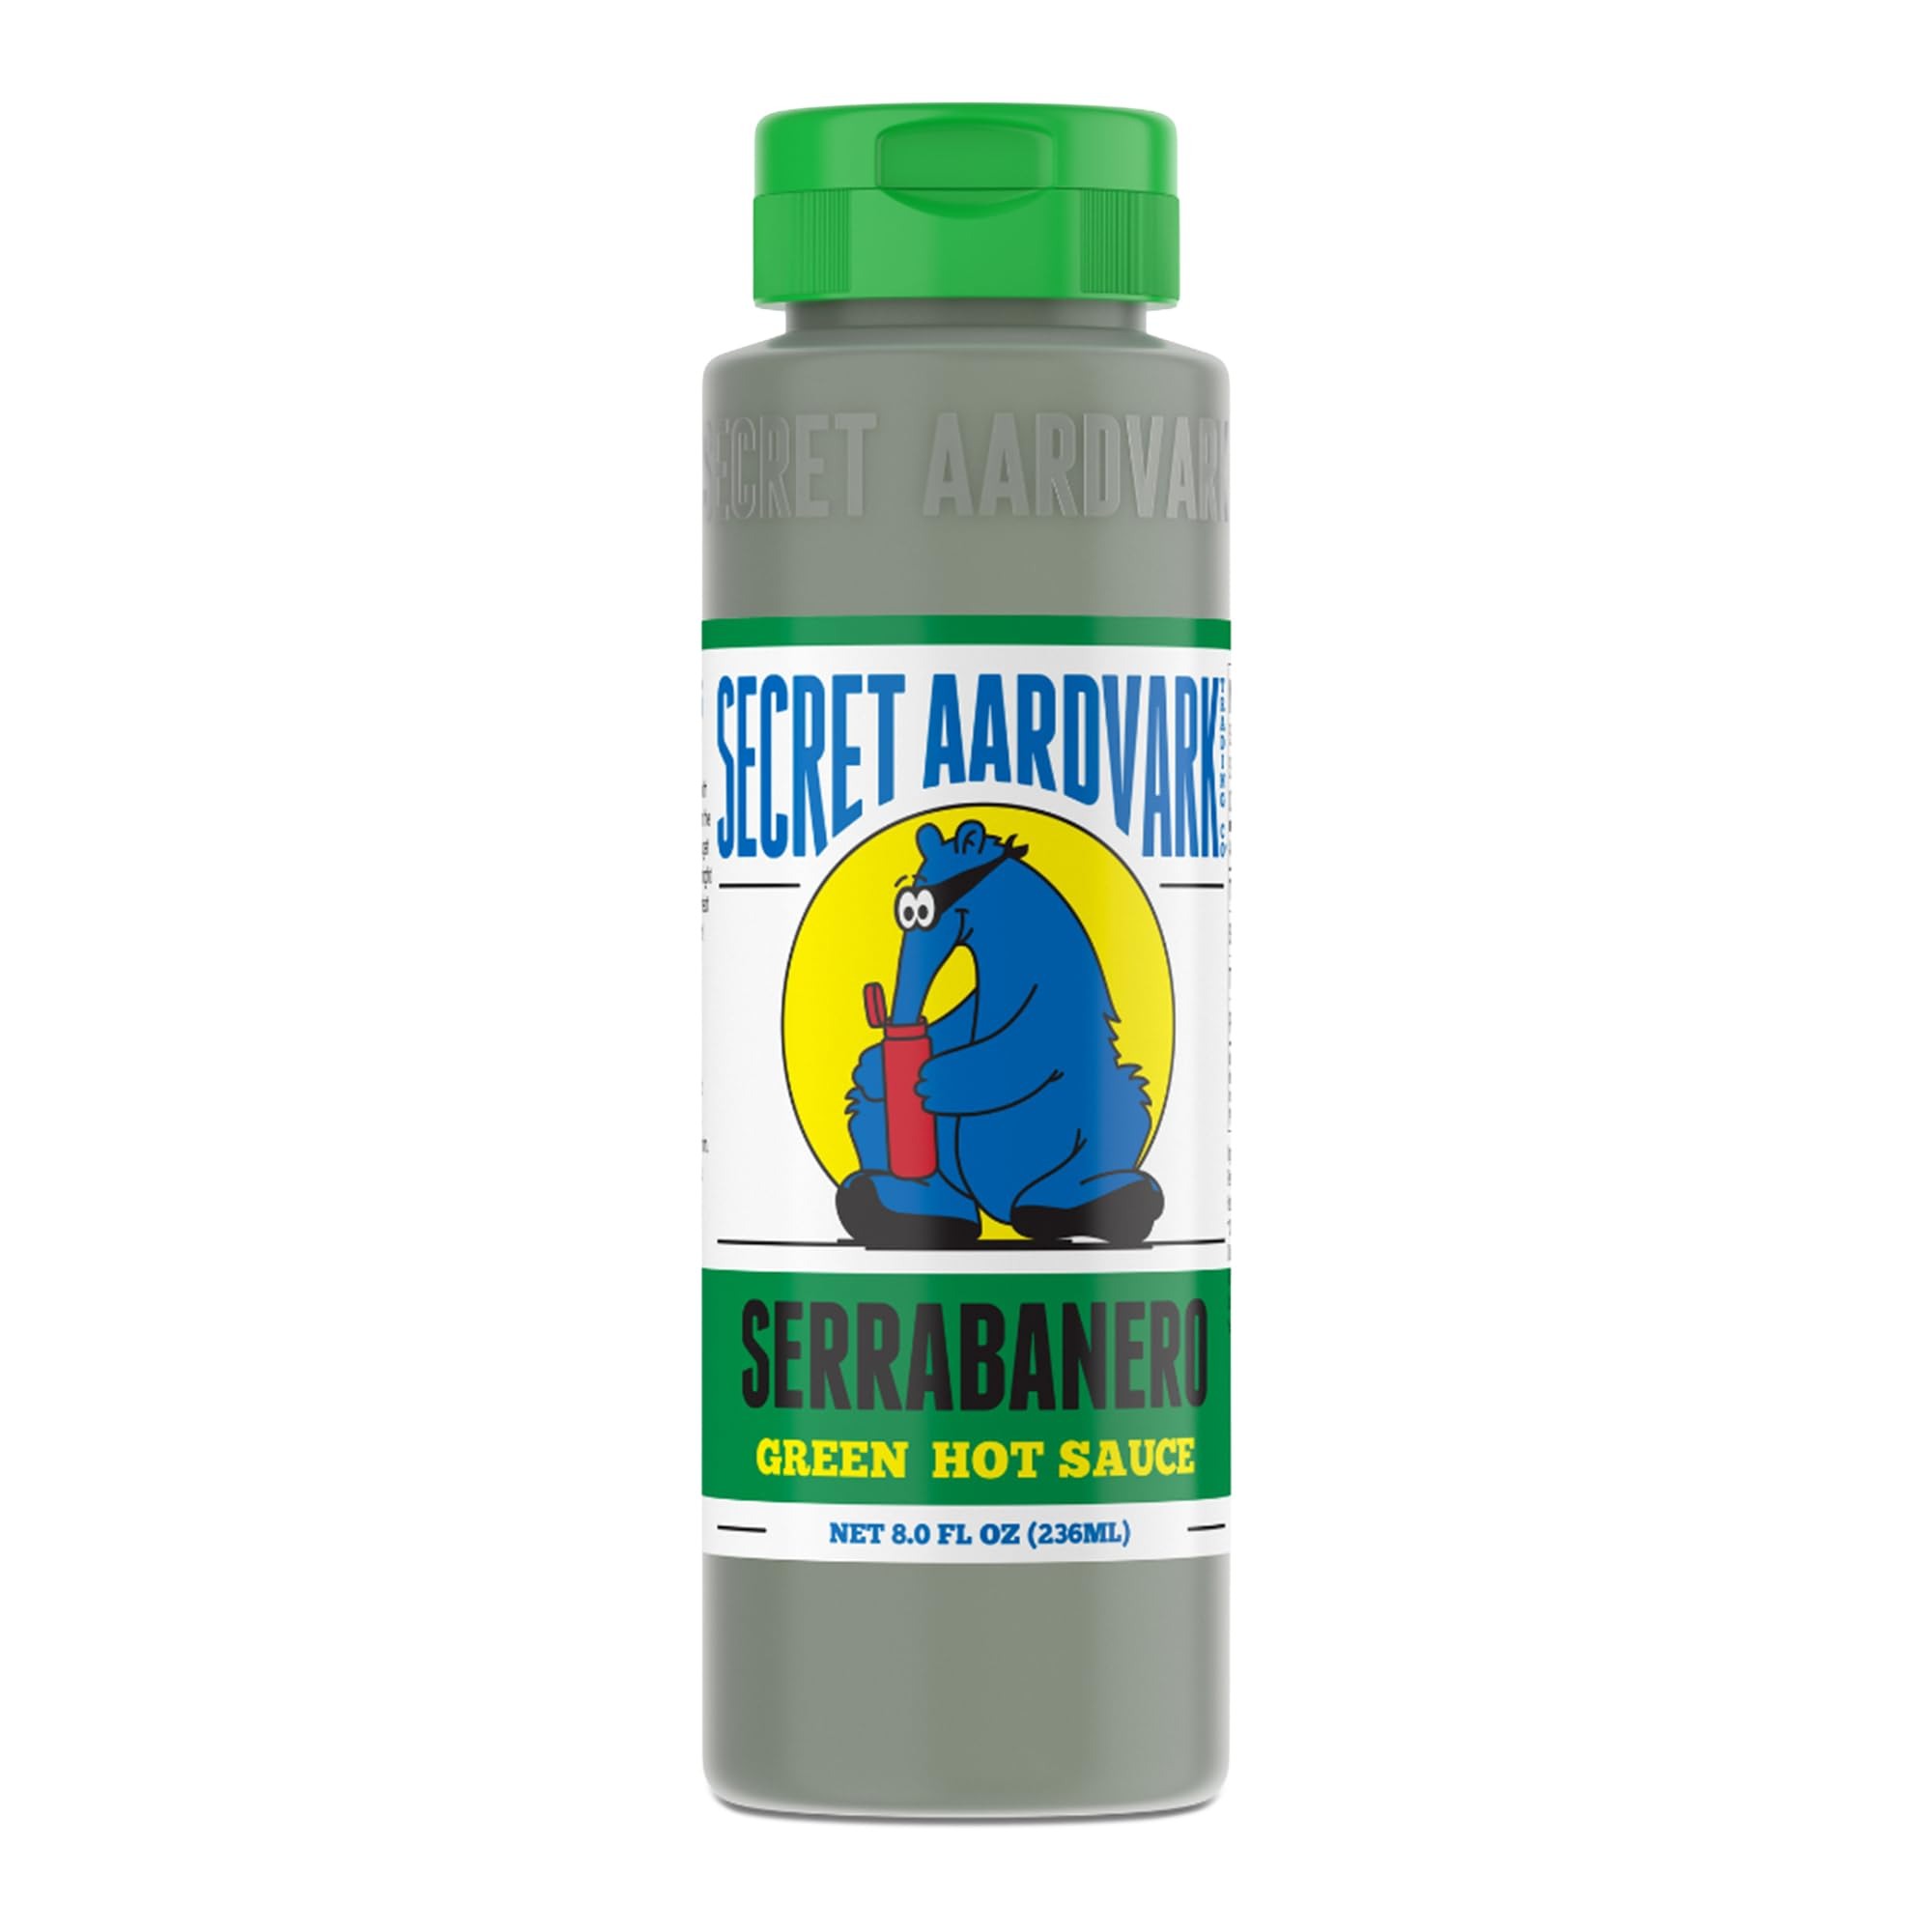
Item Name: Secret Aardvark Serrabanero Hot Sauce - Serrano & Green Habanero Hot Sauce, Green Spicy Sauce, Non-GMO, Low Carb, Low Sugar Marinade - 8 fl oz 1 Pack
Bullet Point 1: A HOT SAUCE FOR FLAVOR ENTHUSIASTS - Secret Aardvark Green Sauce is an alternative to traditional BBQ sauces. A blasting blend of serrano & habanero peppers with tomatillos, green tomatoes, & spices
Bullet Point 2: MEDIUM SPICED GREEN SAUCE - A delicious way to kickstart a variety of dishes including tacos, pizza, or sandwiches. It's as versatile as your imagination, possibly hotter! Works great as a marinade
Bullet Point 3: MADE IN THE USA - Our hot sauces and marinades are non-GMO, plant based, dairy free, and made in the USA. Thoughtful ingredients that take your meals to the next level
Bullet Point 4: USE ON ANYTHING - Our Hot Sauce Bottles add something special to dang near anything and are perfect for experienced or novice chefs. Spice up old favorites or try out one of our delicious recipes
Bullet Point 5: SLINGN' SAUCE SINCE 2004 - We're not a one-note sauce. Our collection of Secret Aardvark Hot Sauces has pushed flavor boundaries, giving you high-quality sauces and marinades you can use time & again
Value: 8.0
Unit: Fl Oz

Price: 10.44